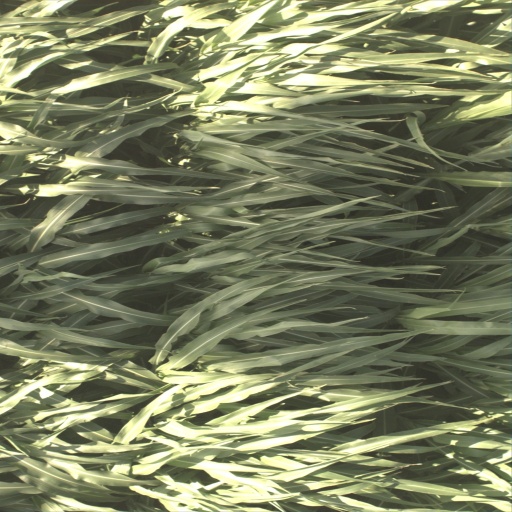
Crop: sorghum